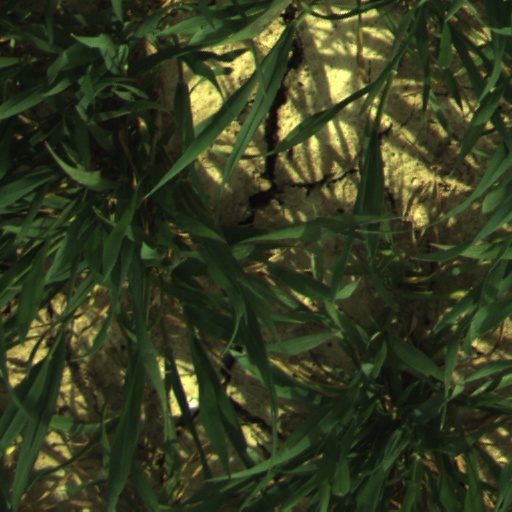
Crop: wheat